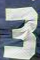
Number: 3